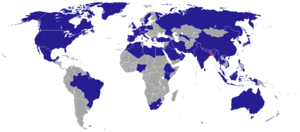
Le Bangladesh suit une politique modérée de relations internationales mettant l'accent sur la diplomatie multinationale, particulièrement au sein des Nations unies. Le pays a rejoint le Commonwealth et l'ONU en 1974, et a depuis servi deux fois au Conseil de sécurité. Dans les années 1980 le Bangladesh a tenu un rôle important dans la fondation de l'Association sud-asiatique pour la coopération régionale, pour développer ses liens avec d'autres pays du sous-continent indien. Depuis la fondation de l'association en 1985 un Bangladais a occupé le poste de secrétaire général deux fois.